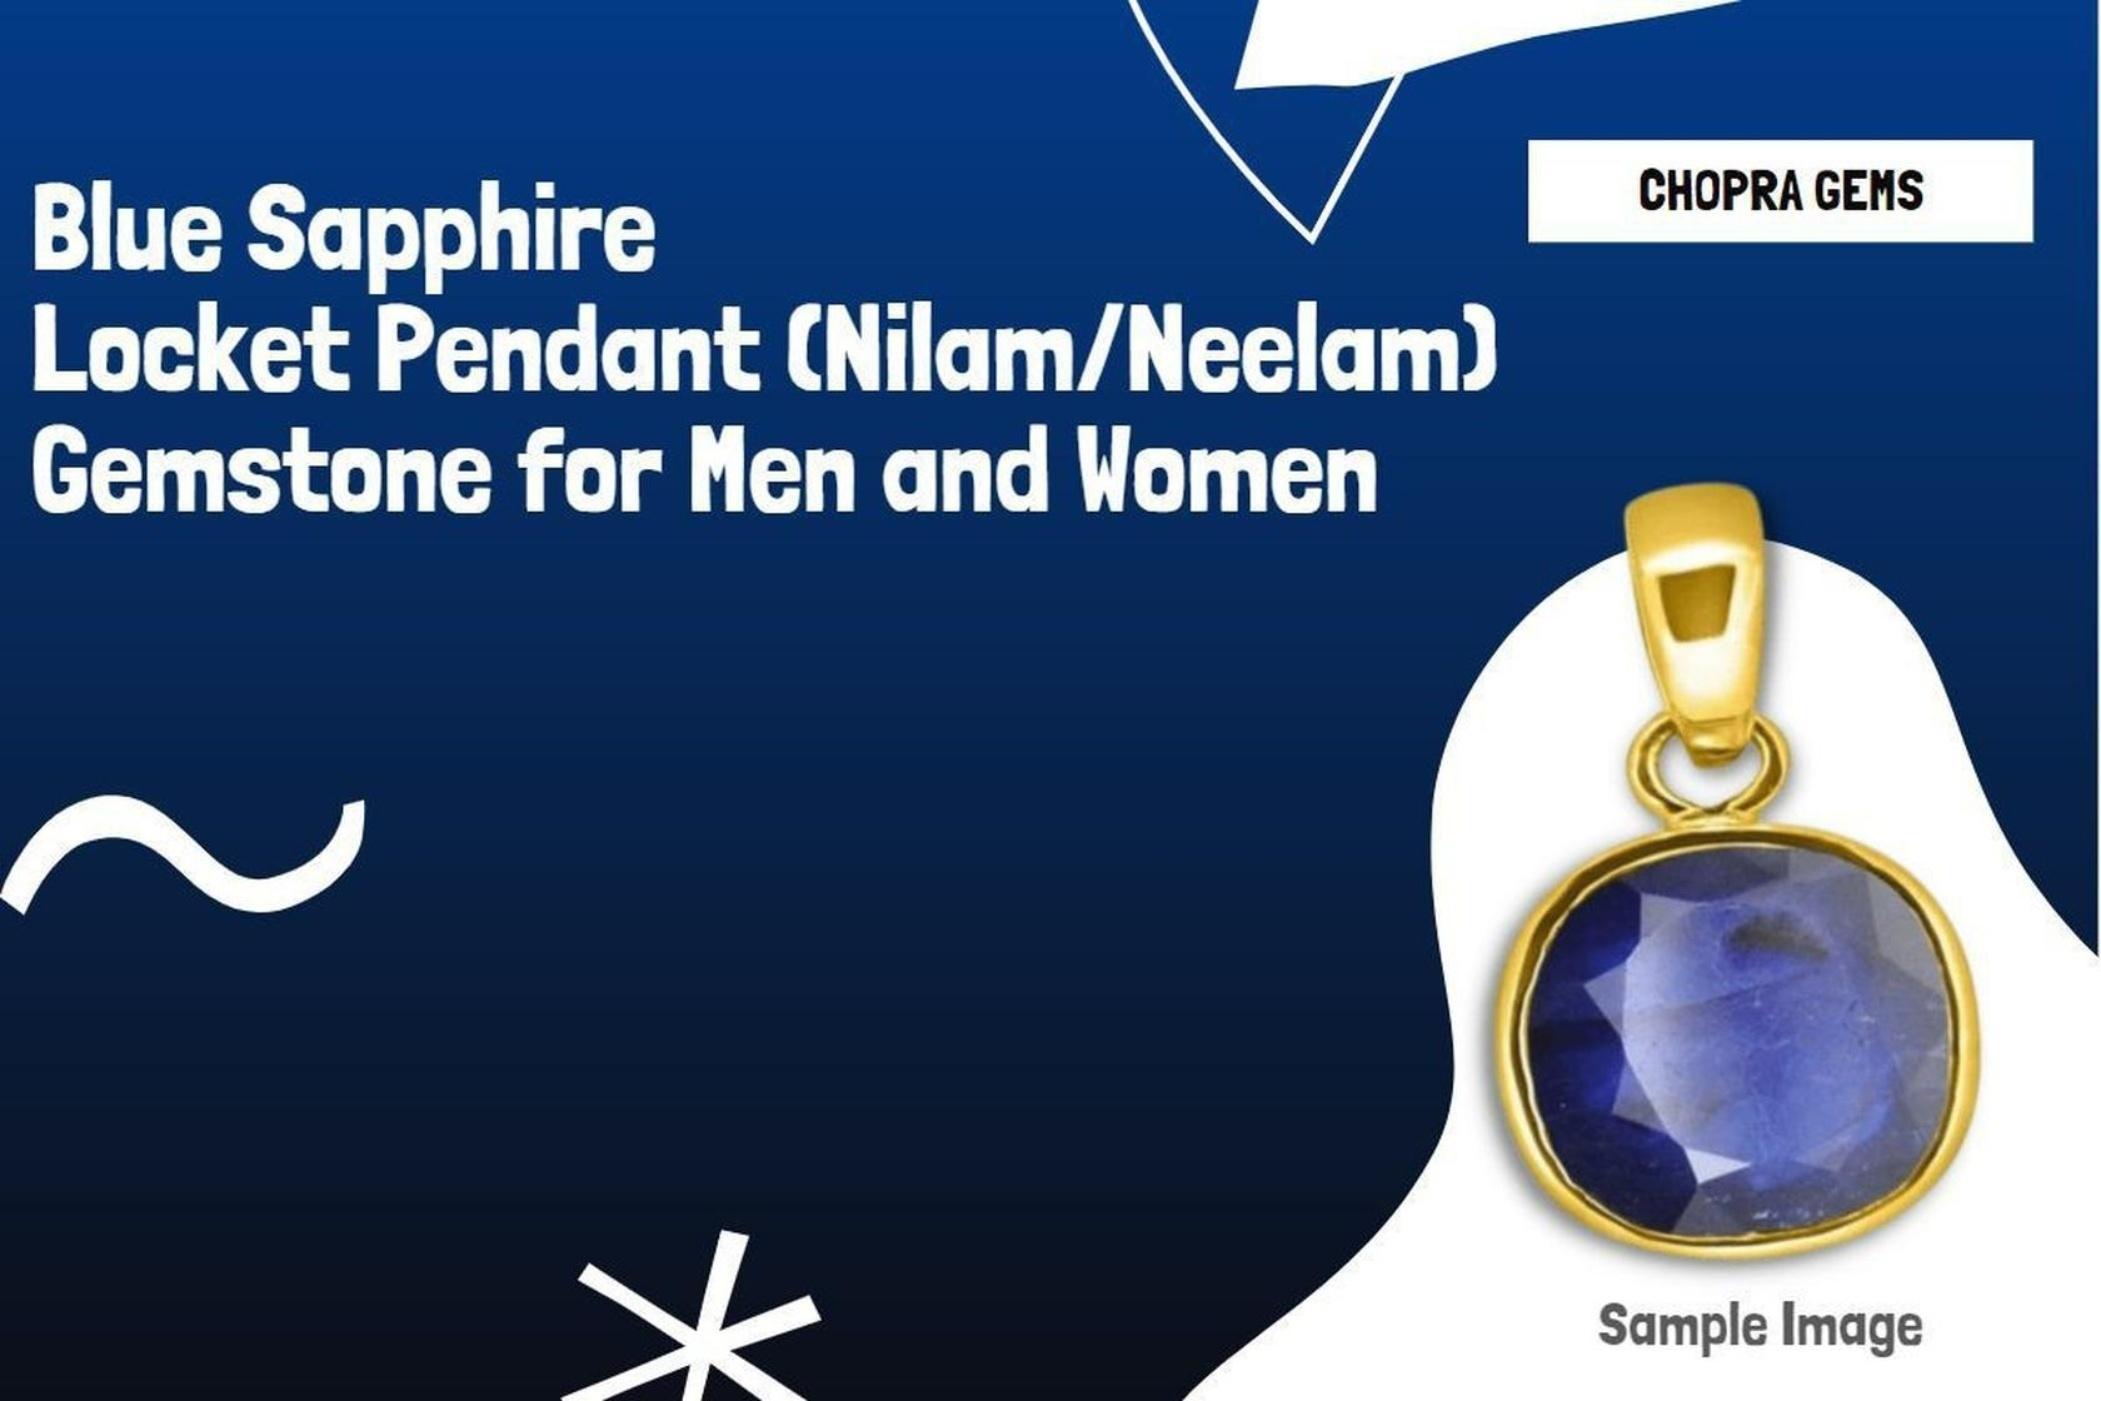
Chopra Gems Stone Blue Sapphire Pendant Blue (Men and Women)
Type: Necklaces & Pendants
Brand: Chopra Gems & Jewellery
Price: Rs. 356
 Amazing beautiful looking blue sapphire top quality carat loose gemstone, treated blue sapphire gem is available to order and can be shipped anywhere in the world. Gemstone certification can also be provided as an optional service. Blue sapphire is an extremely powerful stone. If it proves conducive for a person, it can bless one with immense good luck, wealth and prosperity, and grant unexpected riches sudden financial gains. Bluesapphire removes poverty and gives the wearer almost everything a man could desire, namely health wealth, longevity, happiness, property. Blue sapphire also protects the wearer from misfortunes, accidents, unexpected natural calamities, and guards one from unforeseen risks dangers. This gem stone guards one from all evil, purifies the mind and increase flow of positive energy and thought. Blue sapphire helps overcoming difficulties such as debt, enemies, and obstructions to the maintenance of your life, improving your health, exercise, improving upon weak rreas in your life, children, education, luck, speculations, dignity, and spiritual practices. Blue sapphire will help you overcome any feelings of emptiness, thereby helping you overcome and moods and depressions, and prevent you from projecting any of your fears or worries onto others.
Features: Color - blue,Collection - contemporary,Base material - stone
Included: 1 Pendant